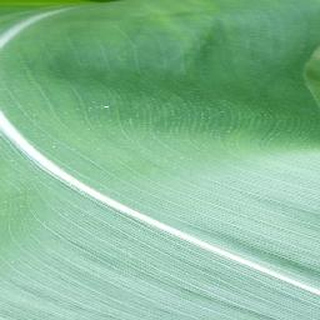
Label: healthy_corn